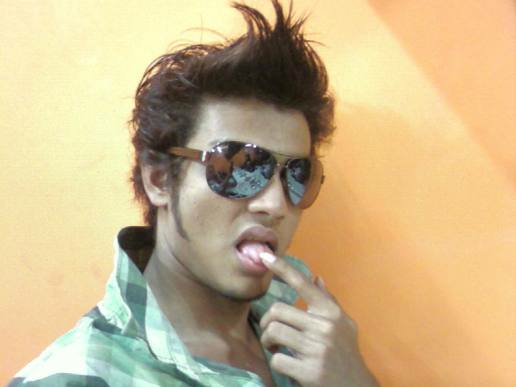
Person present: Yes